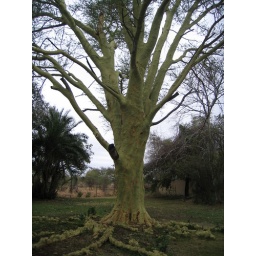
A really beautiful yellow tree we saw in Kruger Park during our lunch break.